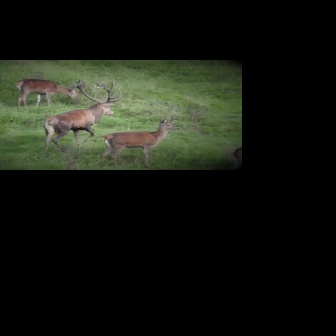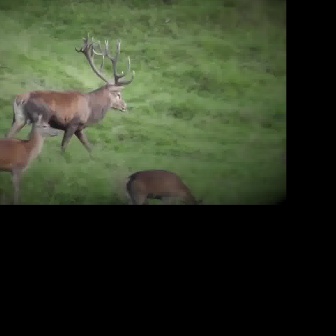
  Please identify the target specified by the bounding box [42,78,121,157] in the first image and locate it in the second image. Return the coordinates in [x_min,y_min,x_max,y_max] format.
Answer: [3,32,135,164]